Velocimetry

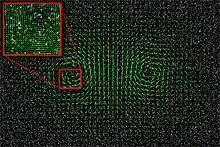
Vector field created by a PIV analysis of vortexes

Methods similar to da Vinci's were carried out for close to four hundred years due to technological limitations. One other notable study comes from Felix Savart in 1833. Using a stroboscopic instrument, he sketched water jet impacts.